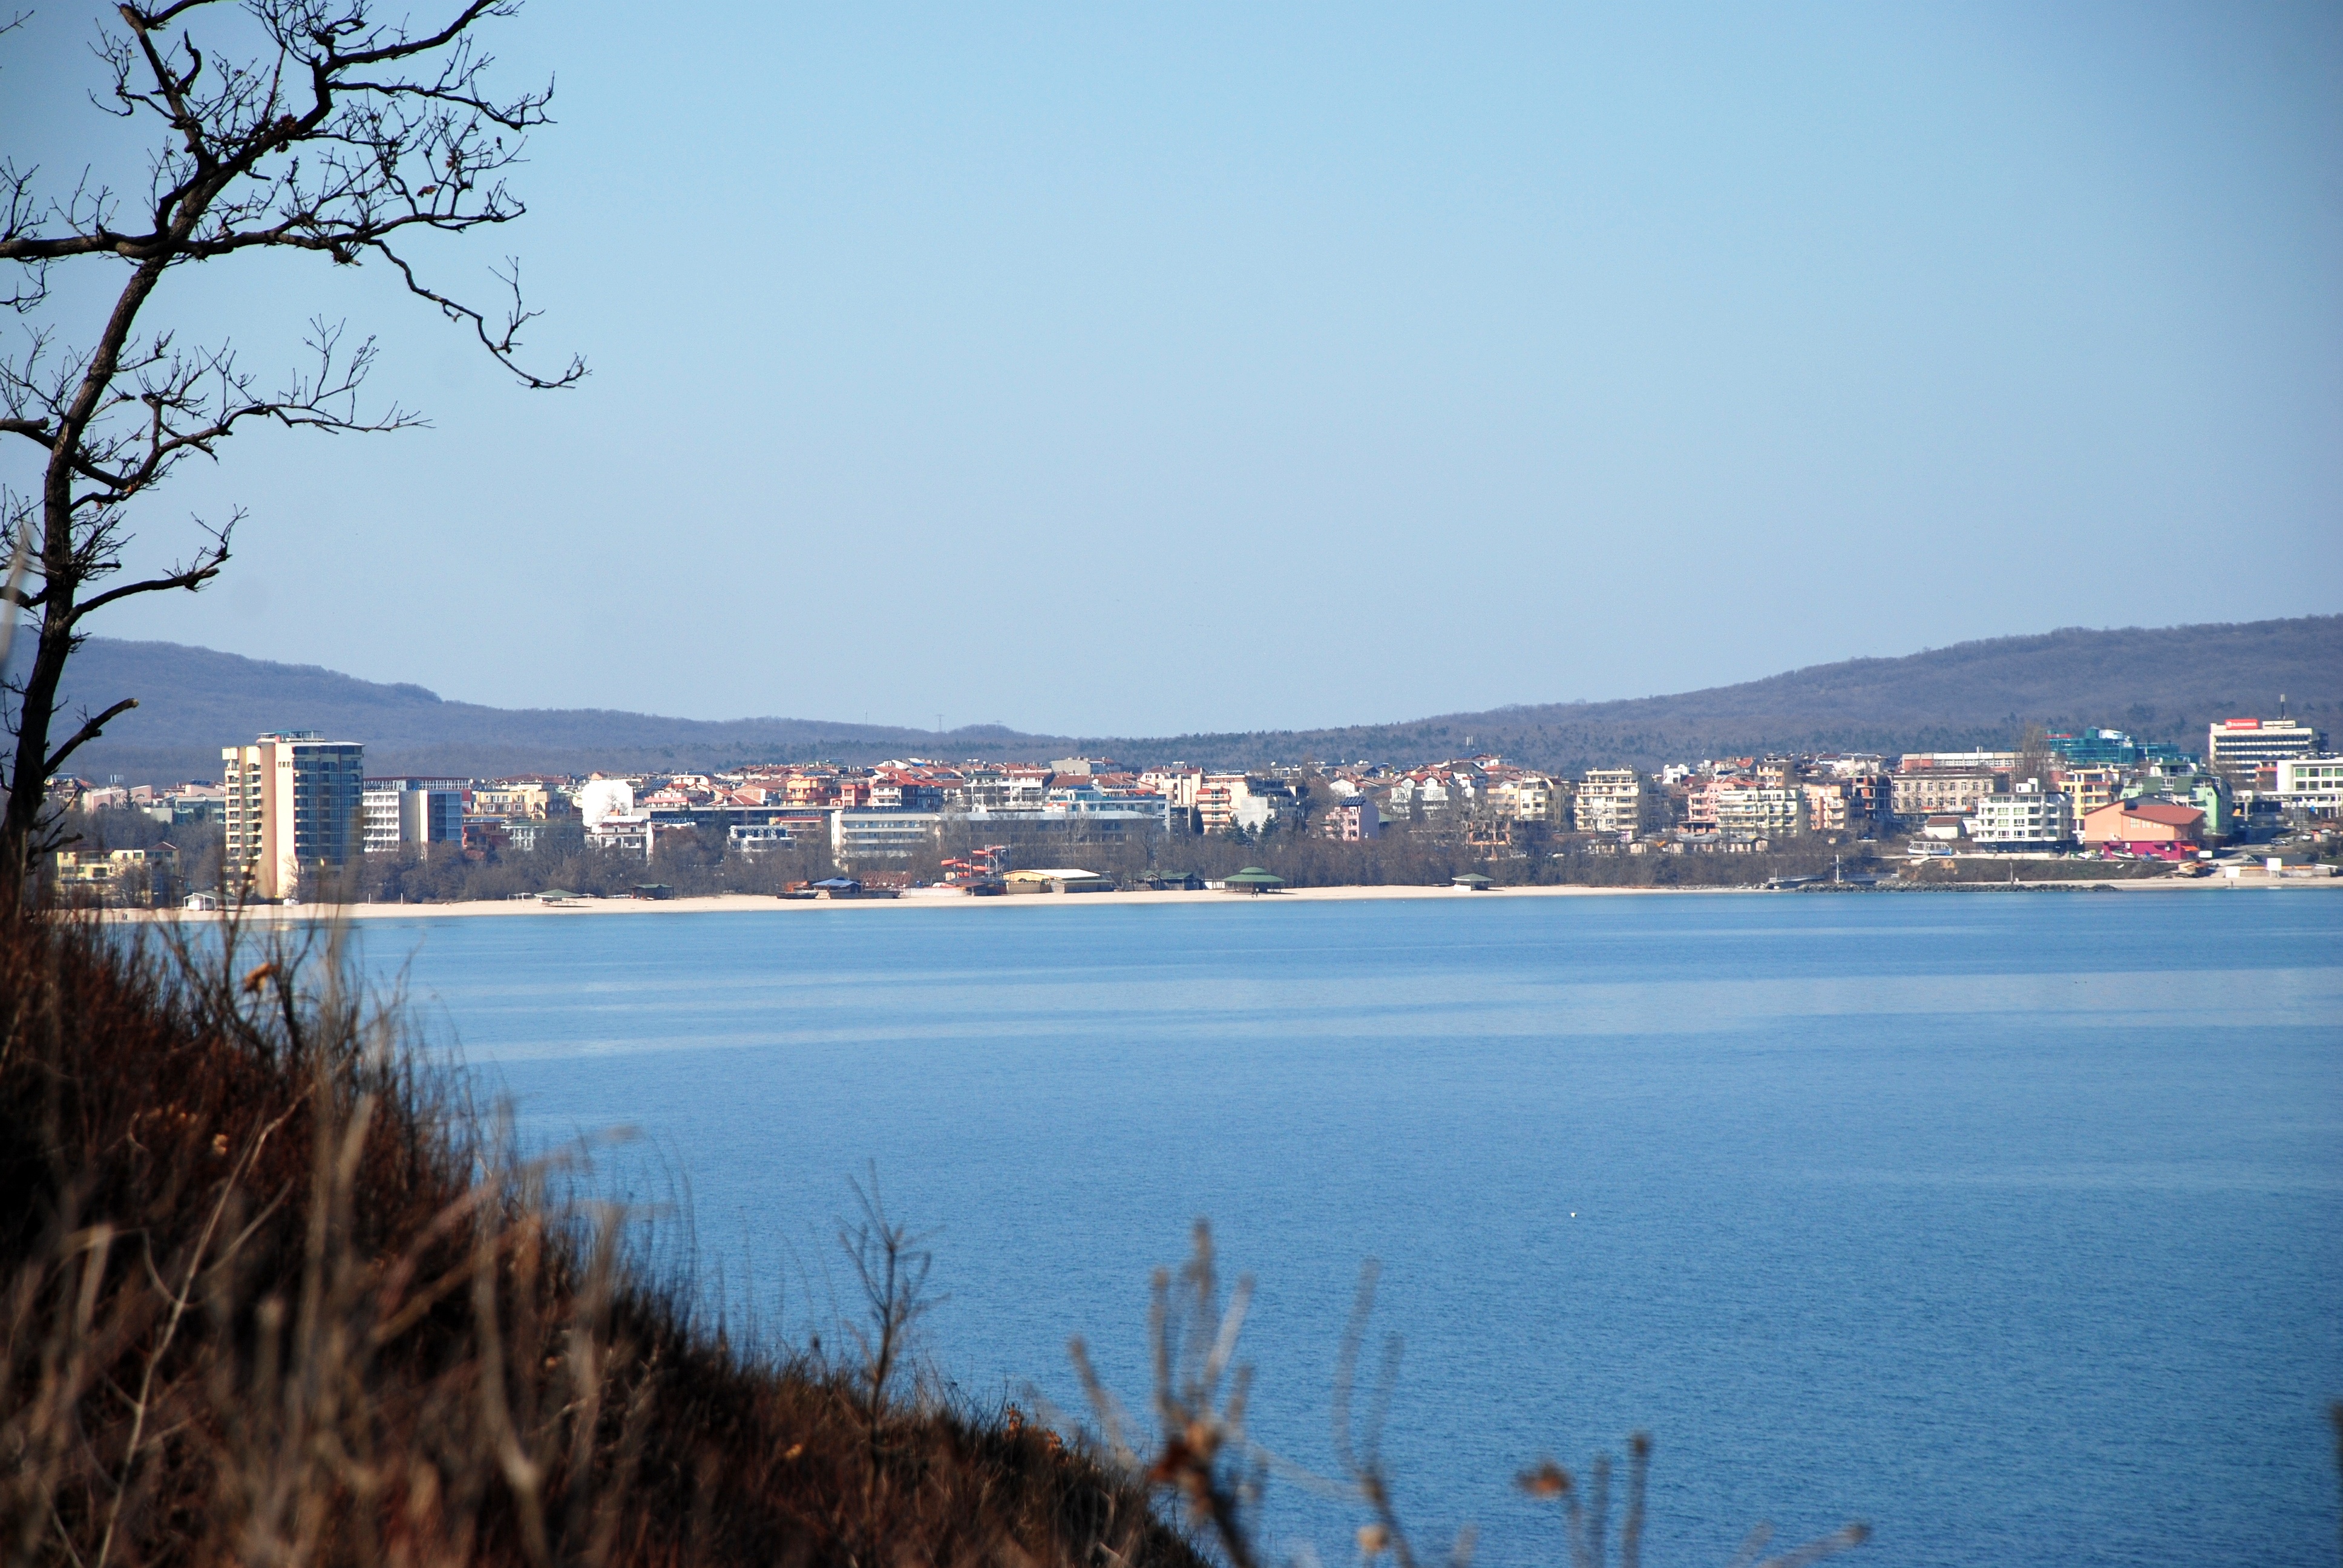
sea, coast, water, ocean, horizon, winter, morning, shore, lake, river, dusk, europe, evening, reflection, bay, reservoir, nikon, body of water, nikkor, d80, 18135mmf3556g, 18135mm, nikond80, bulgaria, primorsko